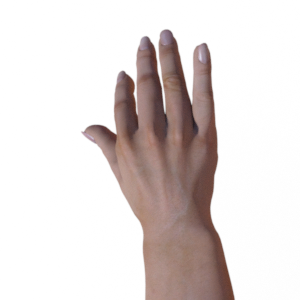
Label: paper